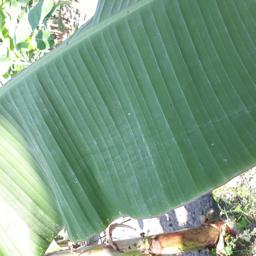
Label: POTASSIUM DEFICIENCY